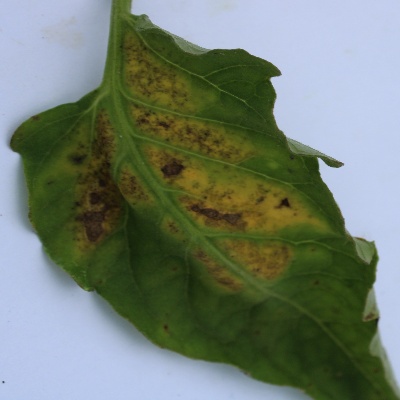
Crop: Tomato
Condition: septoria leaf spot